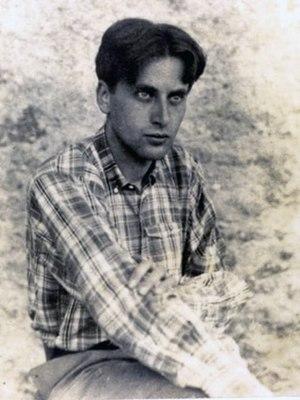
Frank Burty Haviland, né à Limoges le 16 octobre 1886 et mort en novembre 1971 à Perpignan est un peintre cubiste. Il signe ses œuvres « Frank Burty », du nom de sa mère.
Le Portrait de Frank Burty Haviland est une œuvre du peintre italien Amedeo Modigliani réalisée en 1914, à l'huile sur carton. Avant de commencer le tableau, Modigliani réalise, à l'huile sur carton également, une étude pour le portrait. Celle-ci est actuellement exposée au Musée d'Art du comté de Los Angeles.